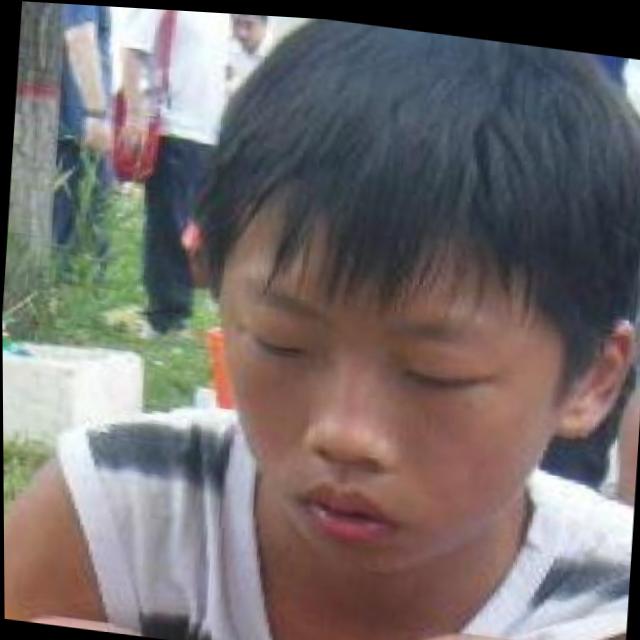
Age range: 13-20